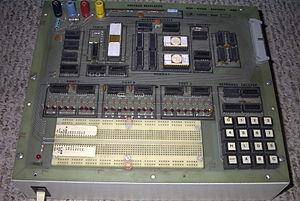
Un ordinateur à carte unique ou ordinateur monocarte ou ordinateur mono-carte est un ordinateur complet construit sur un circuit imprimé, avec un ou plusieurs microprocesseur, de la mémoire, des lignes d'entrée/sortie et d'autres éléments pour en faire un ordinateur fonctionnel.